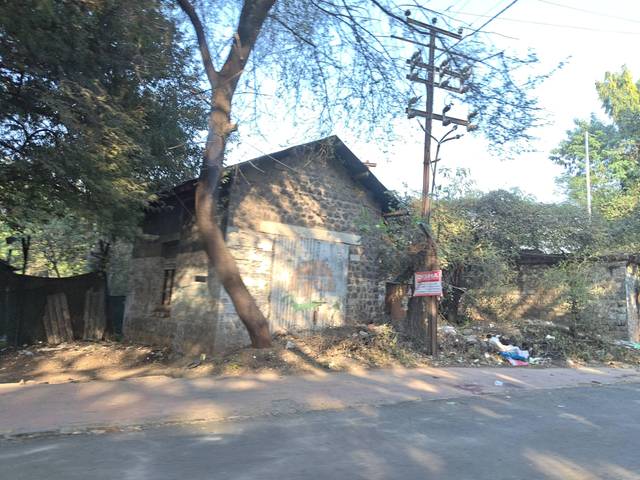
Region: India
Coordinates: 18.564, 73.852